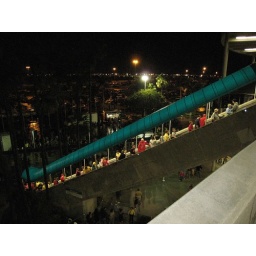
You could access your higher-level seats either by walking up ramps or by taking the escalators. Pretty nifty.